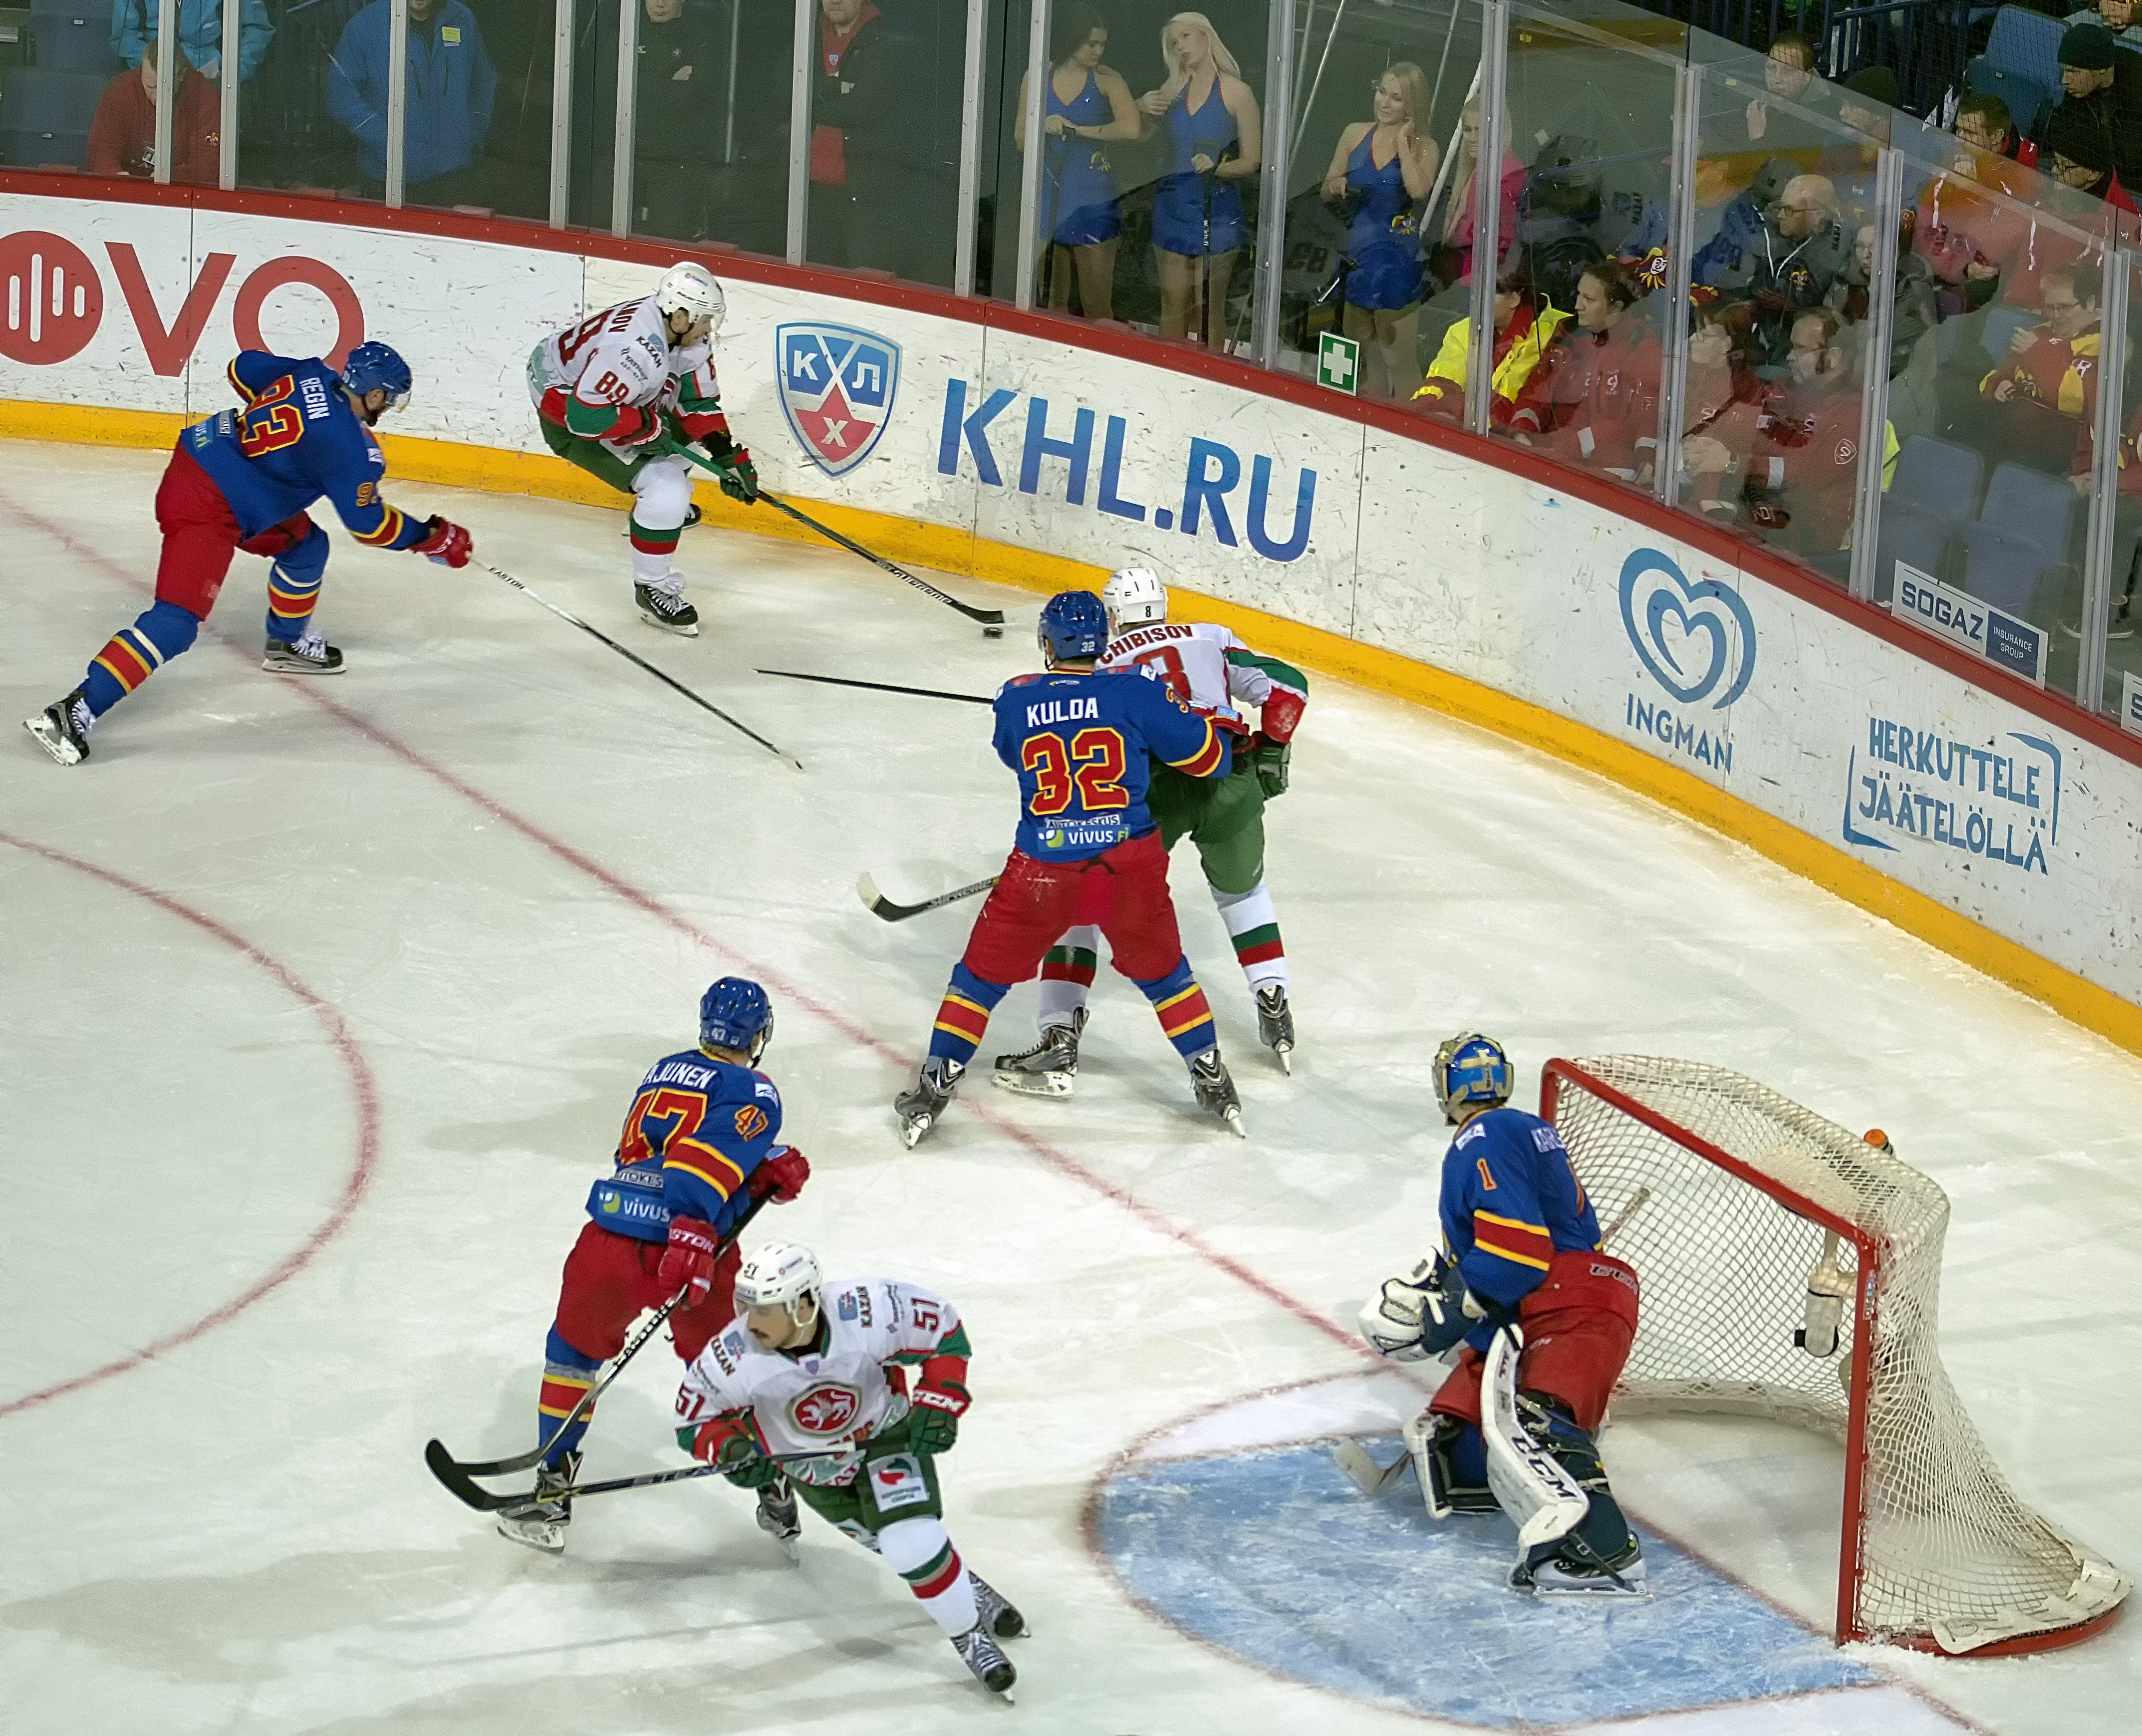
sport, game, ice, indoor, player, ice hockey, hockey, cool image, sports, skating, finland, helsinki, players, russia, referee, teamsport, icehockey, puck, jokerit, kazan, akbars, khl, ball game, team sport, roller in line hockey, stick and ball games, college ice hockey, ice hockey position, defenseman, bandy